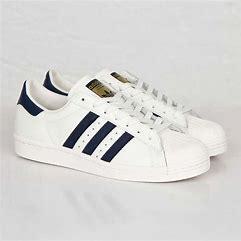
Brand: Adidas
Model: Superstar 80S